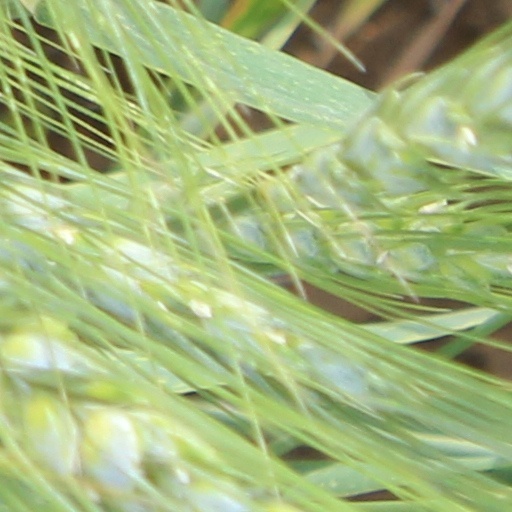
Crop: wheat